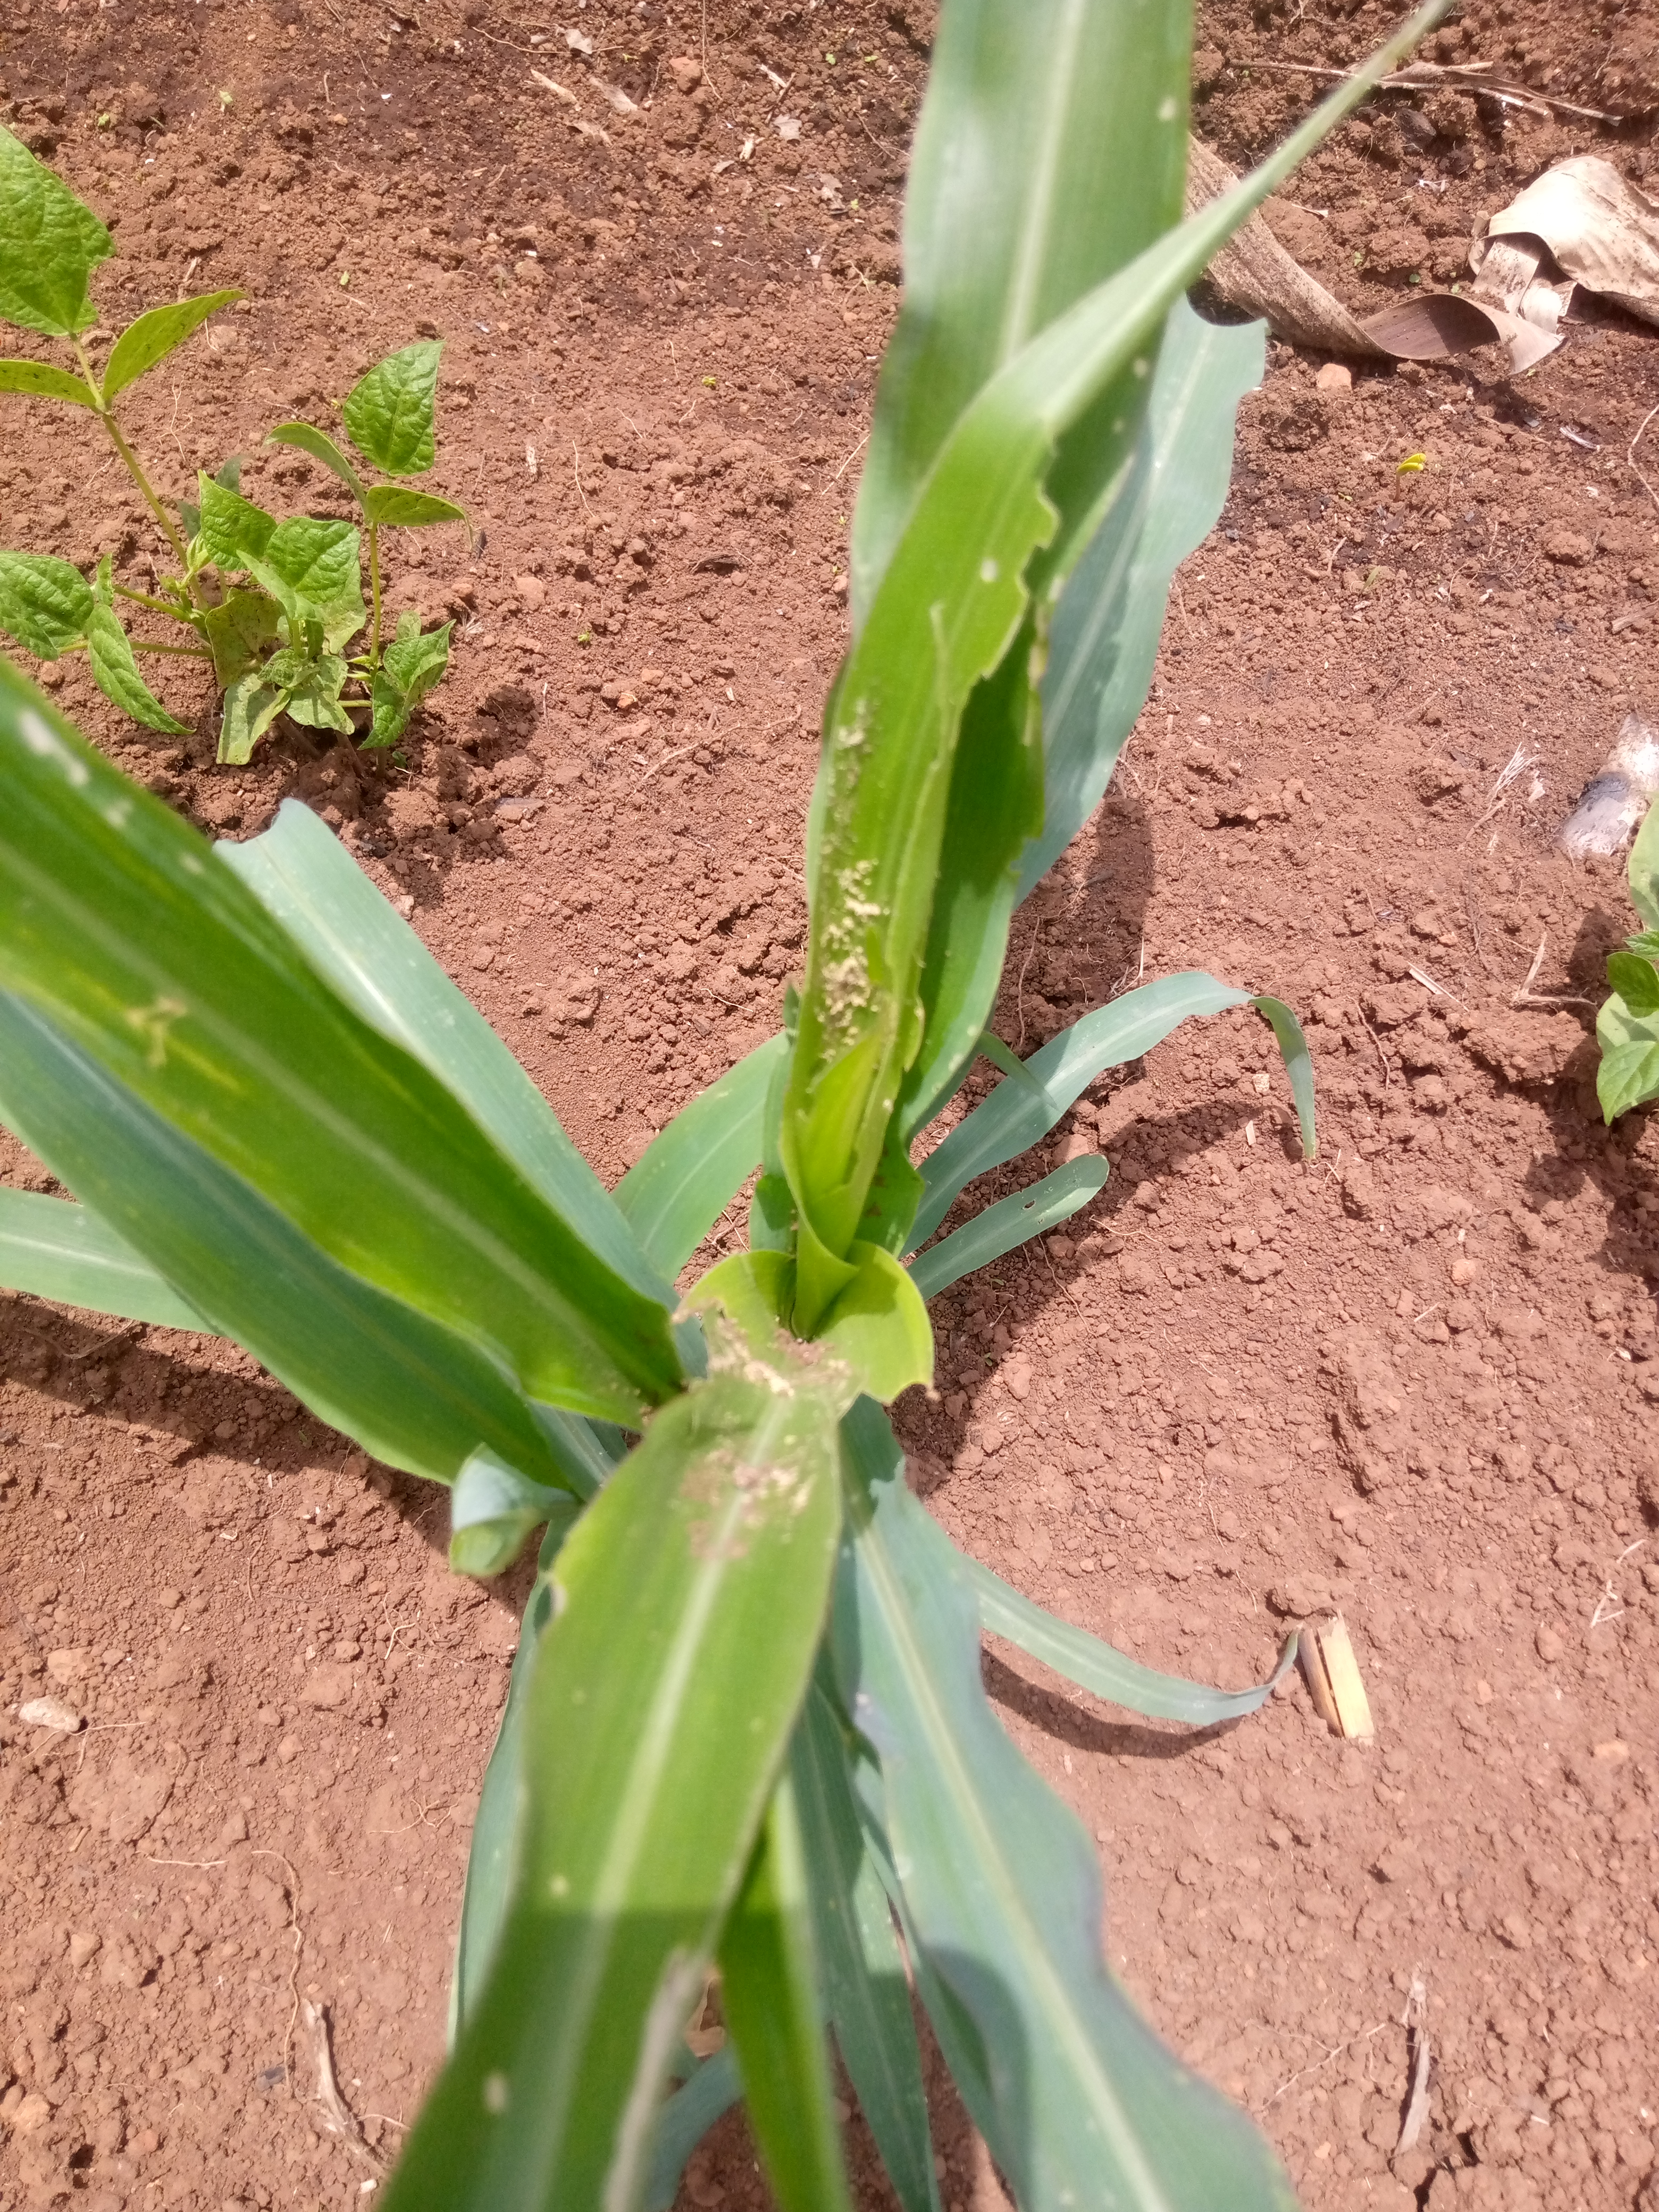
Label: spodoptera_frugiperda